Vermont

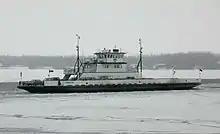
The "Cumberland" ice-breaking ferry headed toward Grand Isle in winter

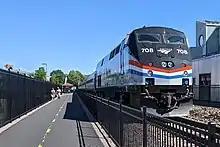
The "Ethan Allen Express" alongside the Island Line Trail in Burlington

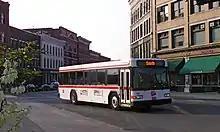
MVRTD's "The Bus" in Rutland

In 2012, there were 605,000 vehicles registered, nearly one for every person. This is similar to average car ownership nationwide. In 2012, about half of greenhouse gas emissions in the state were from vehicles.